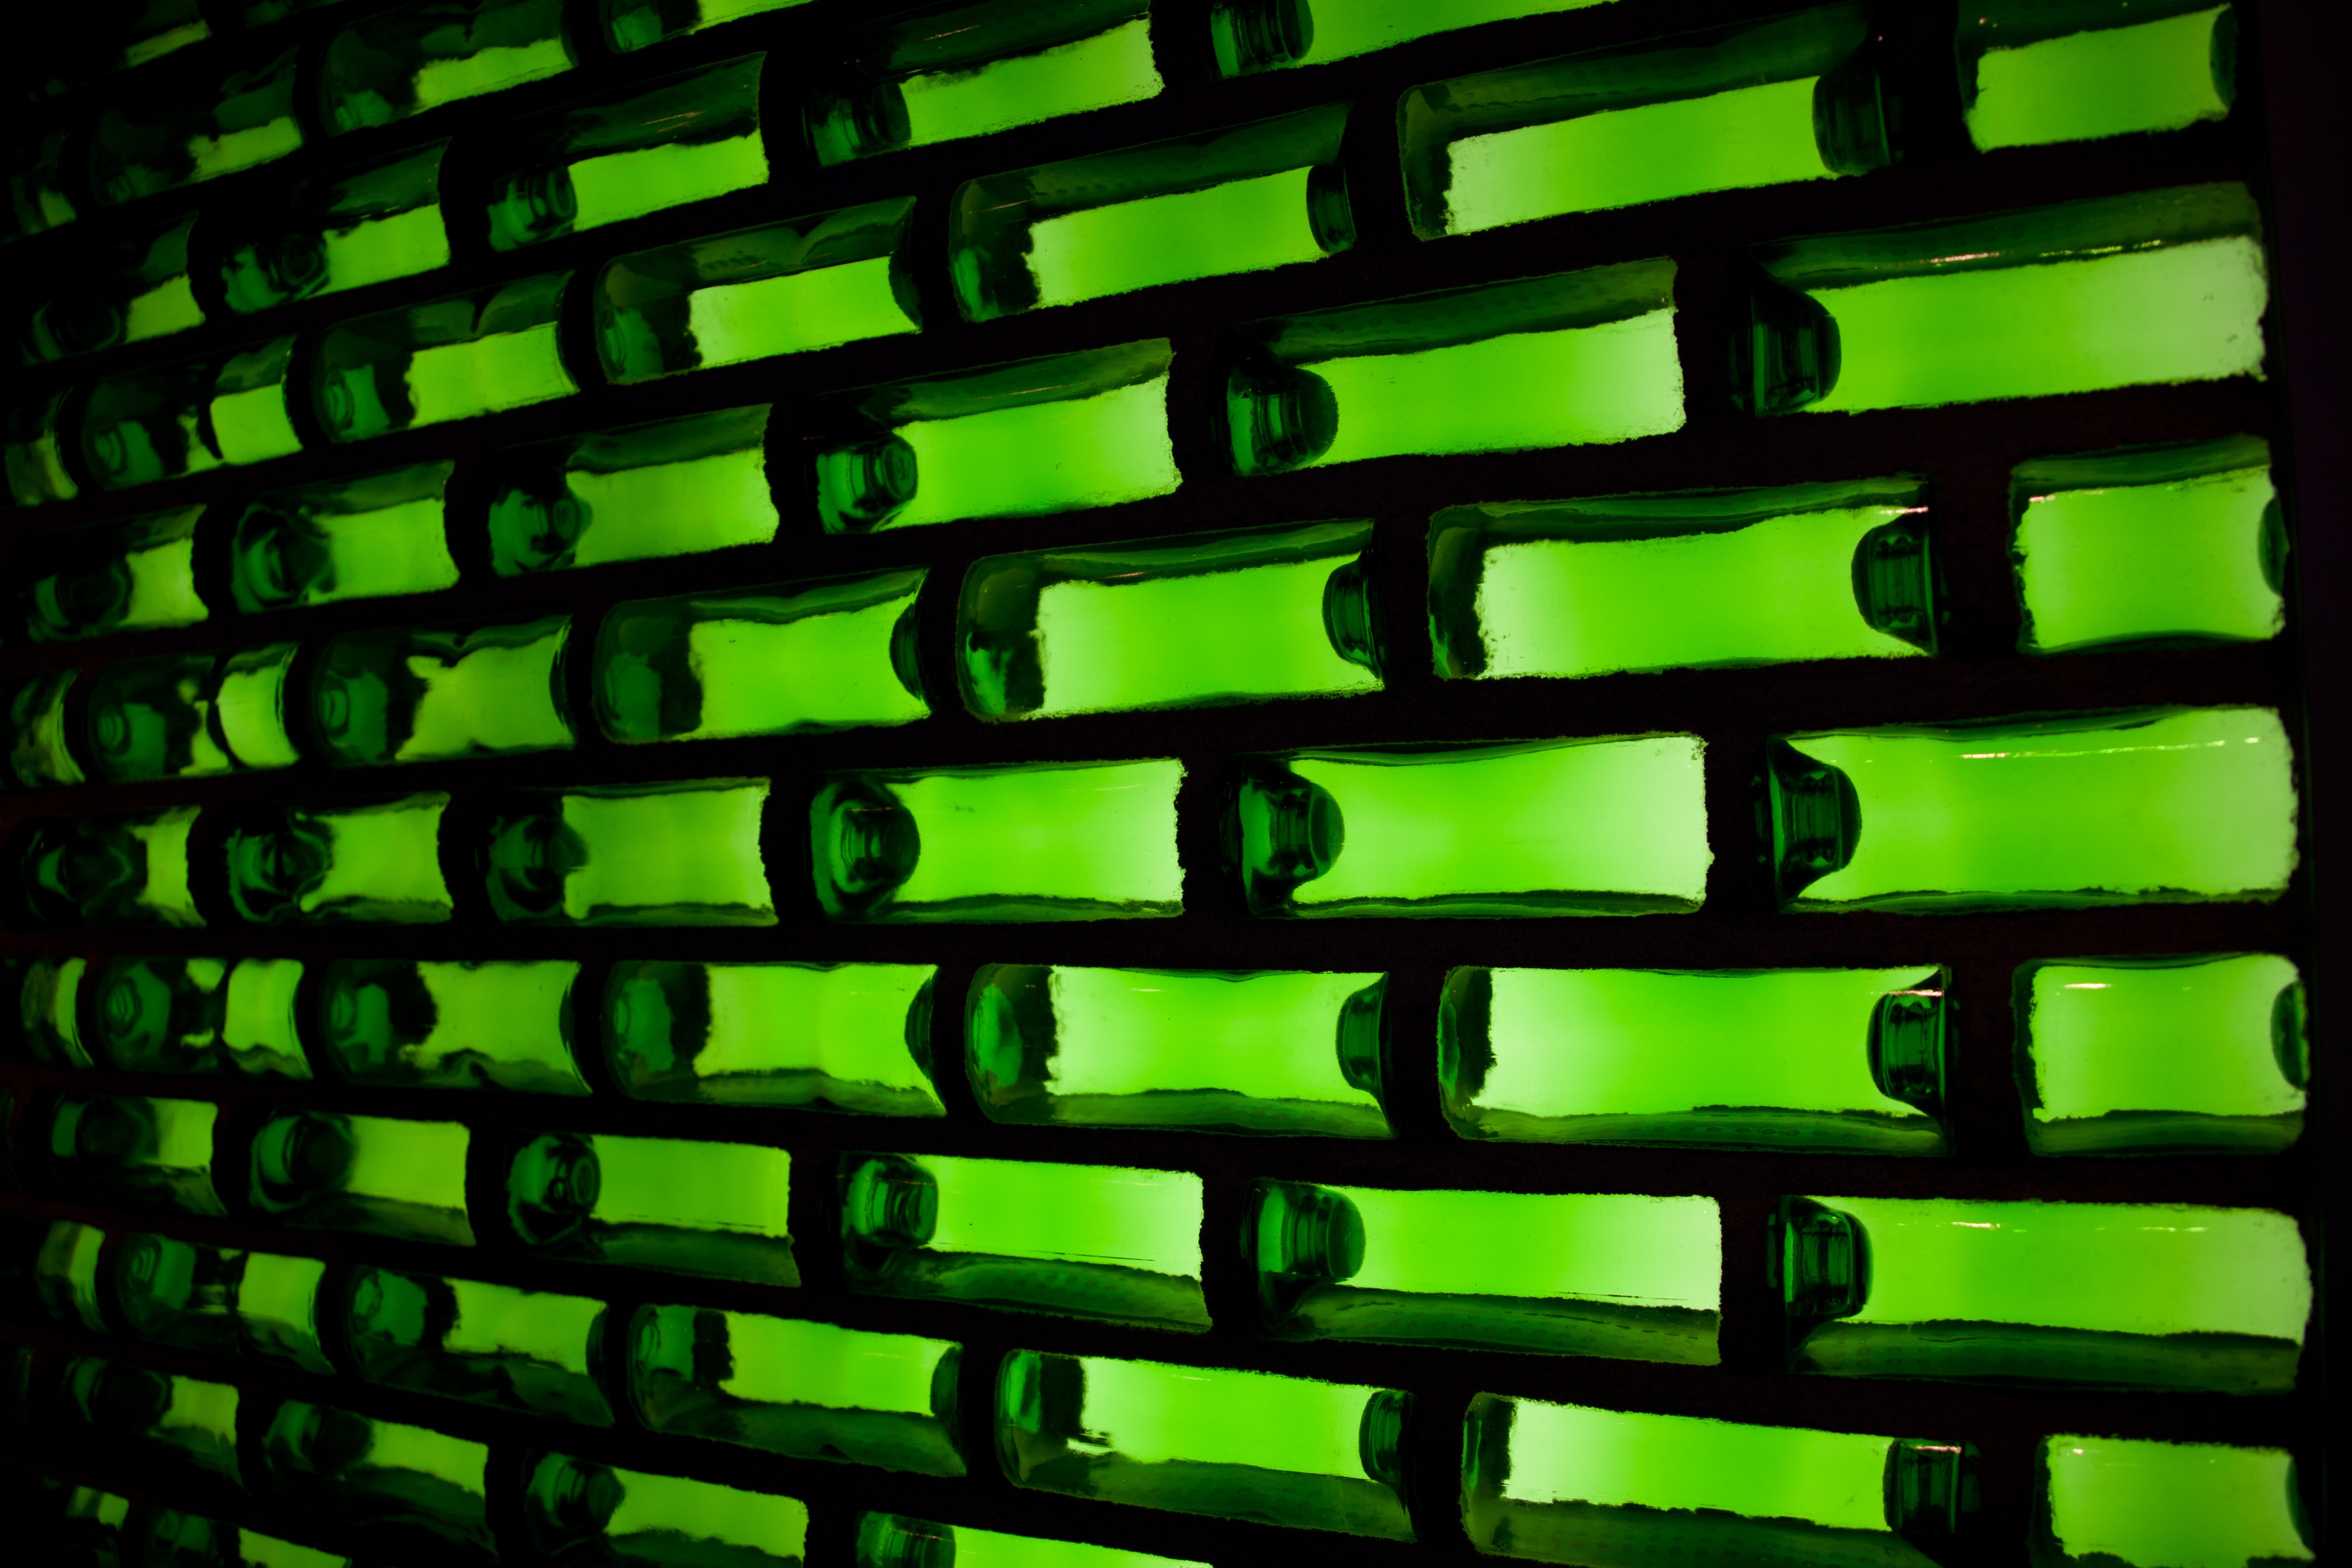
light, abstract, group, texture, glass, number, wall, pattern, line, green, color, bottle, black, beer, circle, font, objects, background, design, bottles, net, symmetry, shape